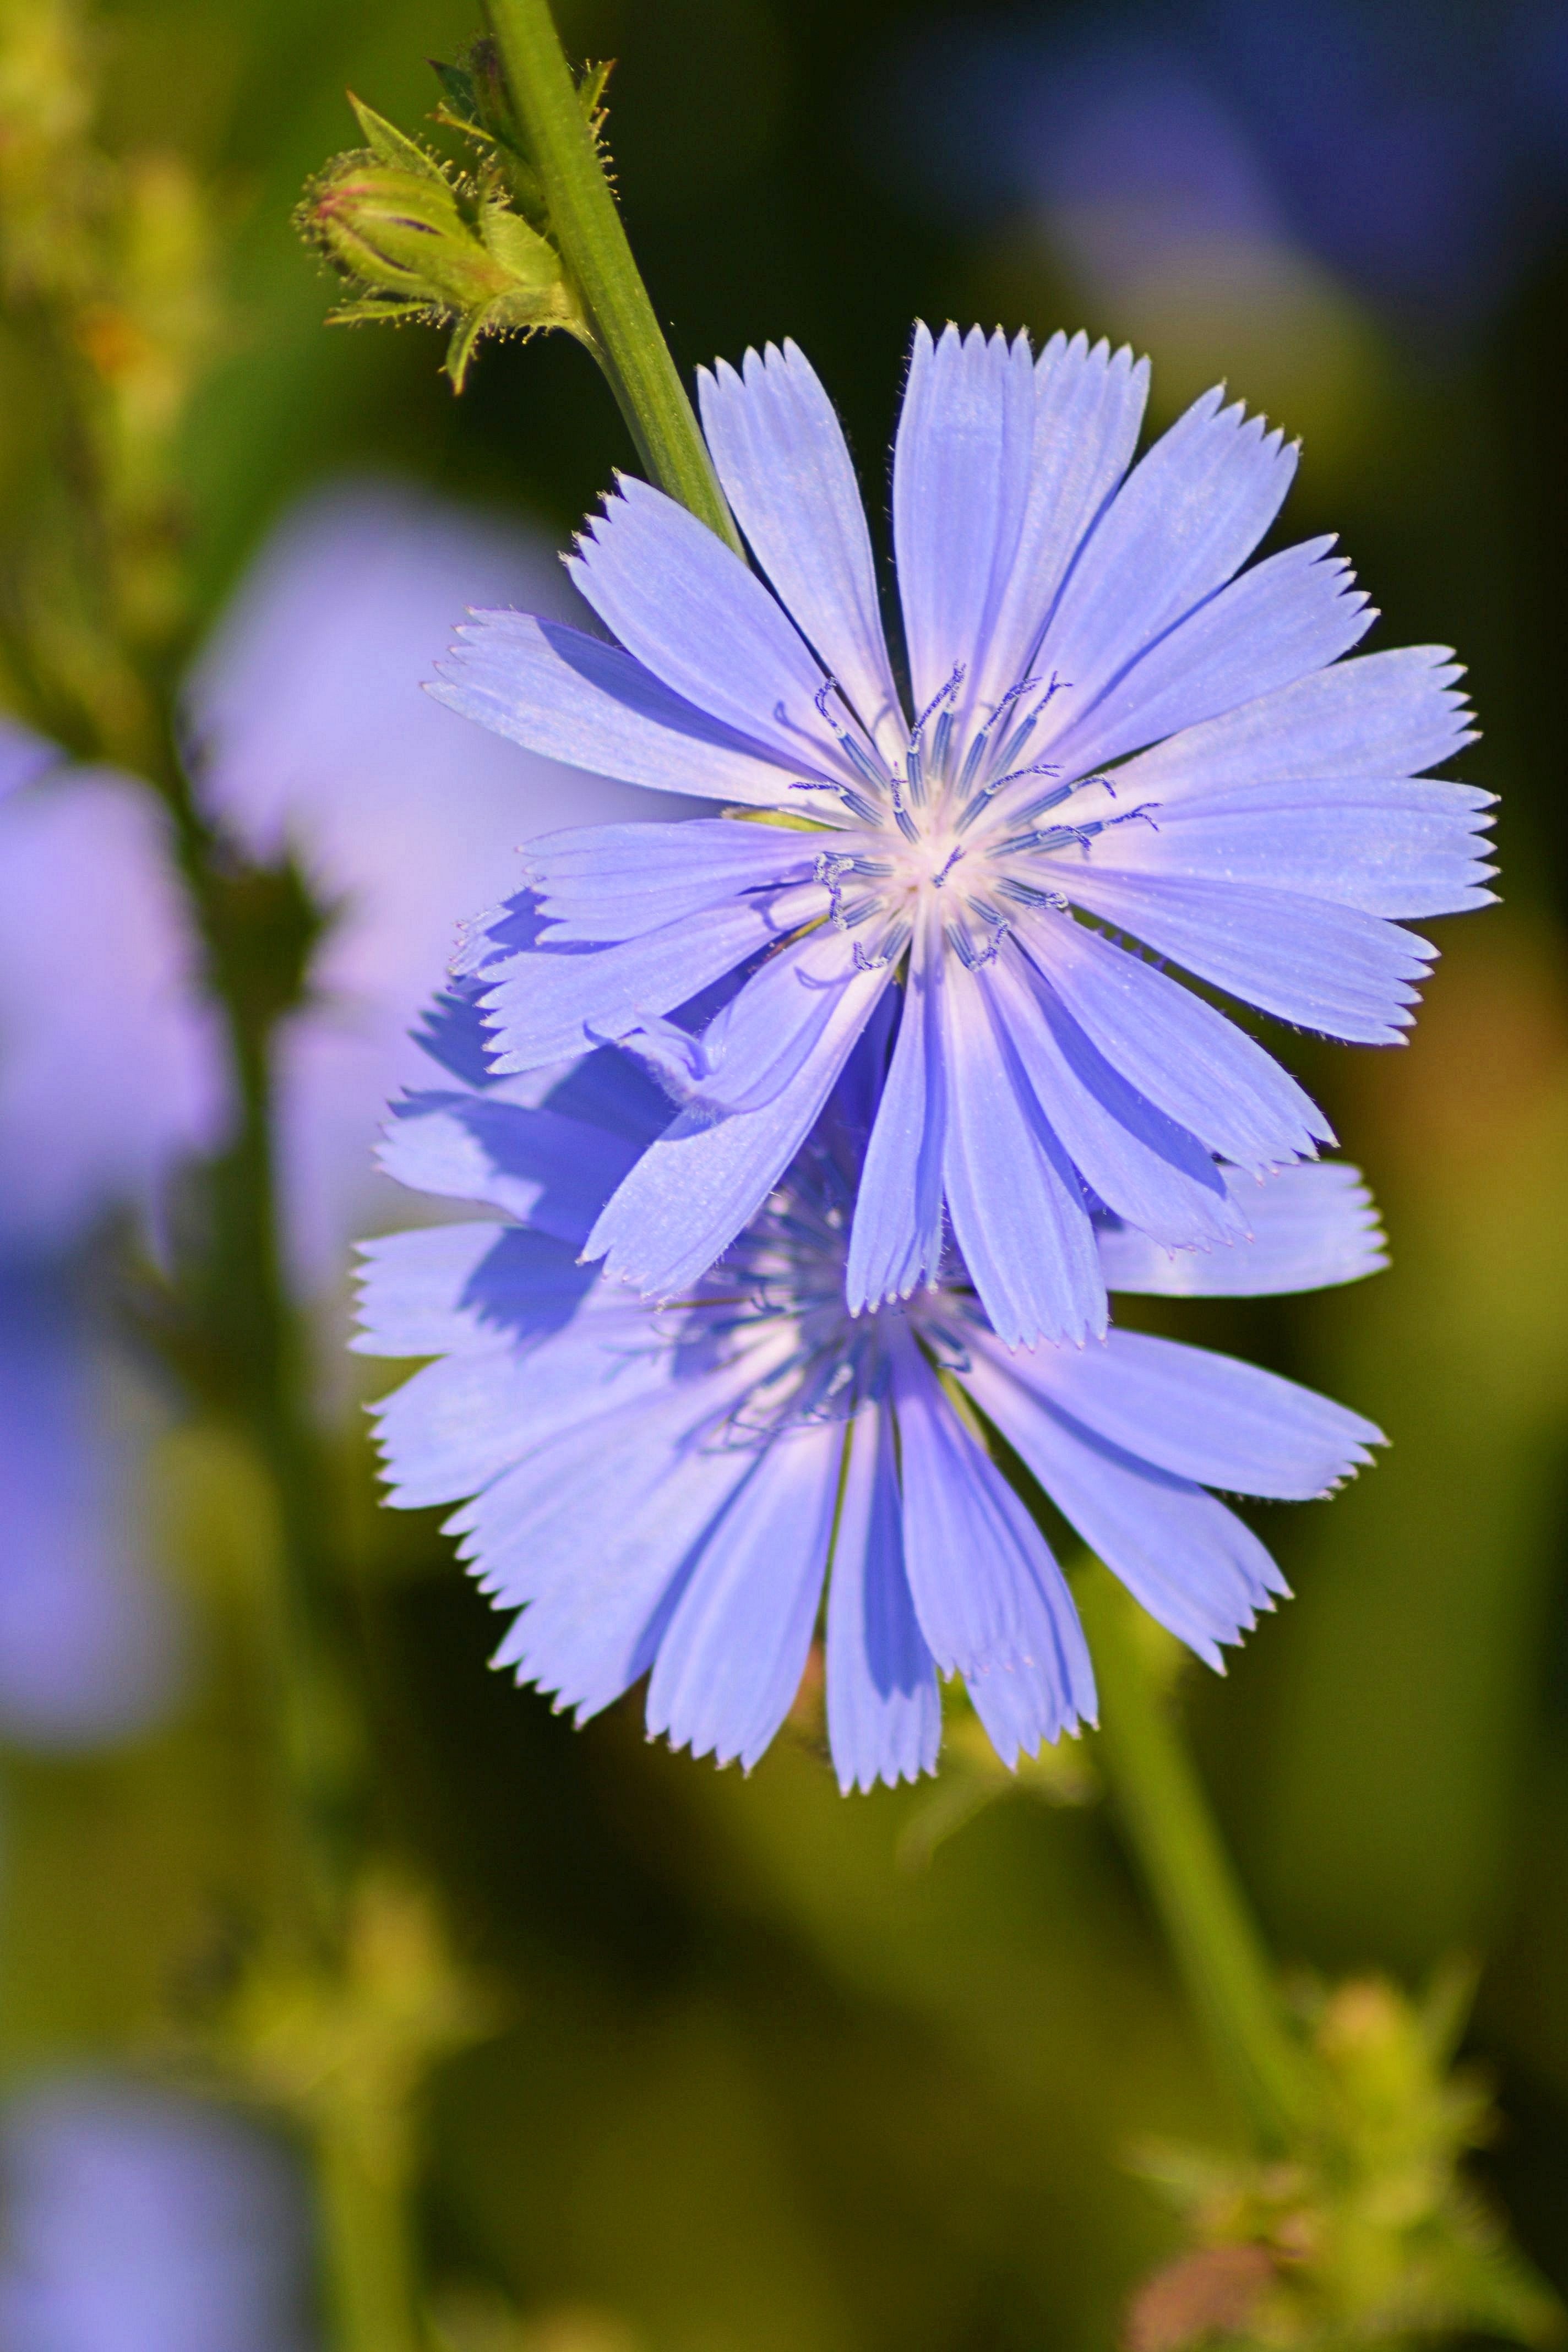
nature, blossom, plant, flower, petal, bloom, summer, food, herb, produce, vegetable, botany, blue, flora, wildflower, wild flowers, chicory, macro photography, flowering plant, herbaceous plant, plant stem, leaf vegetable